Metro Manila Film Festival Award for Best Child Performer

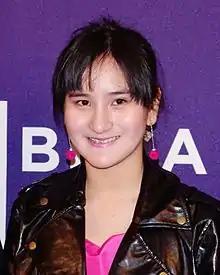
Ella Guevara won in 2004 for her role in "Sigaw".

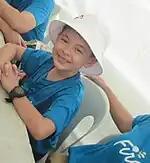
Euwenn Mikaell Aleta won in 2023 for his role in "Firefly (2023 film)".

Throughout the history of Metro Manila Film Festival (MMFF), there have been actors who received multiple Awards for Best Child Performer. As of 2015 (41st MMFF), 4 actors have received two or more Best Child Performer awards.